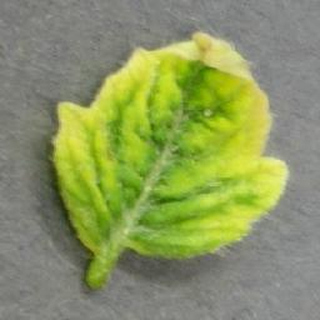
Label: tomato_yellow_leaf_curl_virus